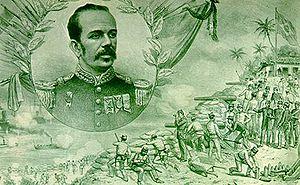
Antônio Moreira César est un militaire brésilien. Passé colonel d’infanterie, il se signale par son action vigoureuse, non exempte d’atrocités, lors de la répression des divers soubresauts qui secouent la jeune république brésilienne dans les années 1890. Il périt dans le sertão du nord-est, alors qu'il dirige la troisième expédition lancée contre le village rebelle de Canudos, pendant la dénommée guerre de Canudos.